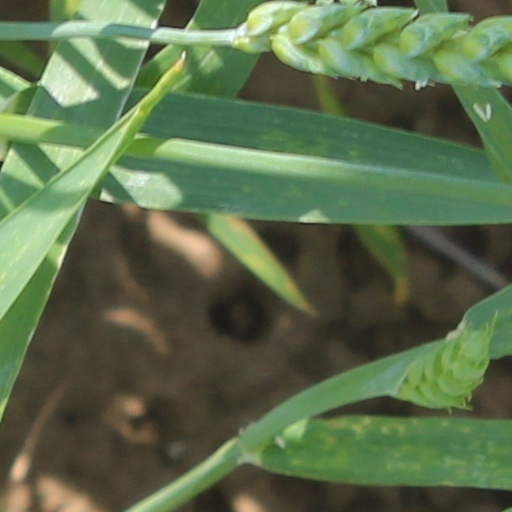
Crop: wheat